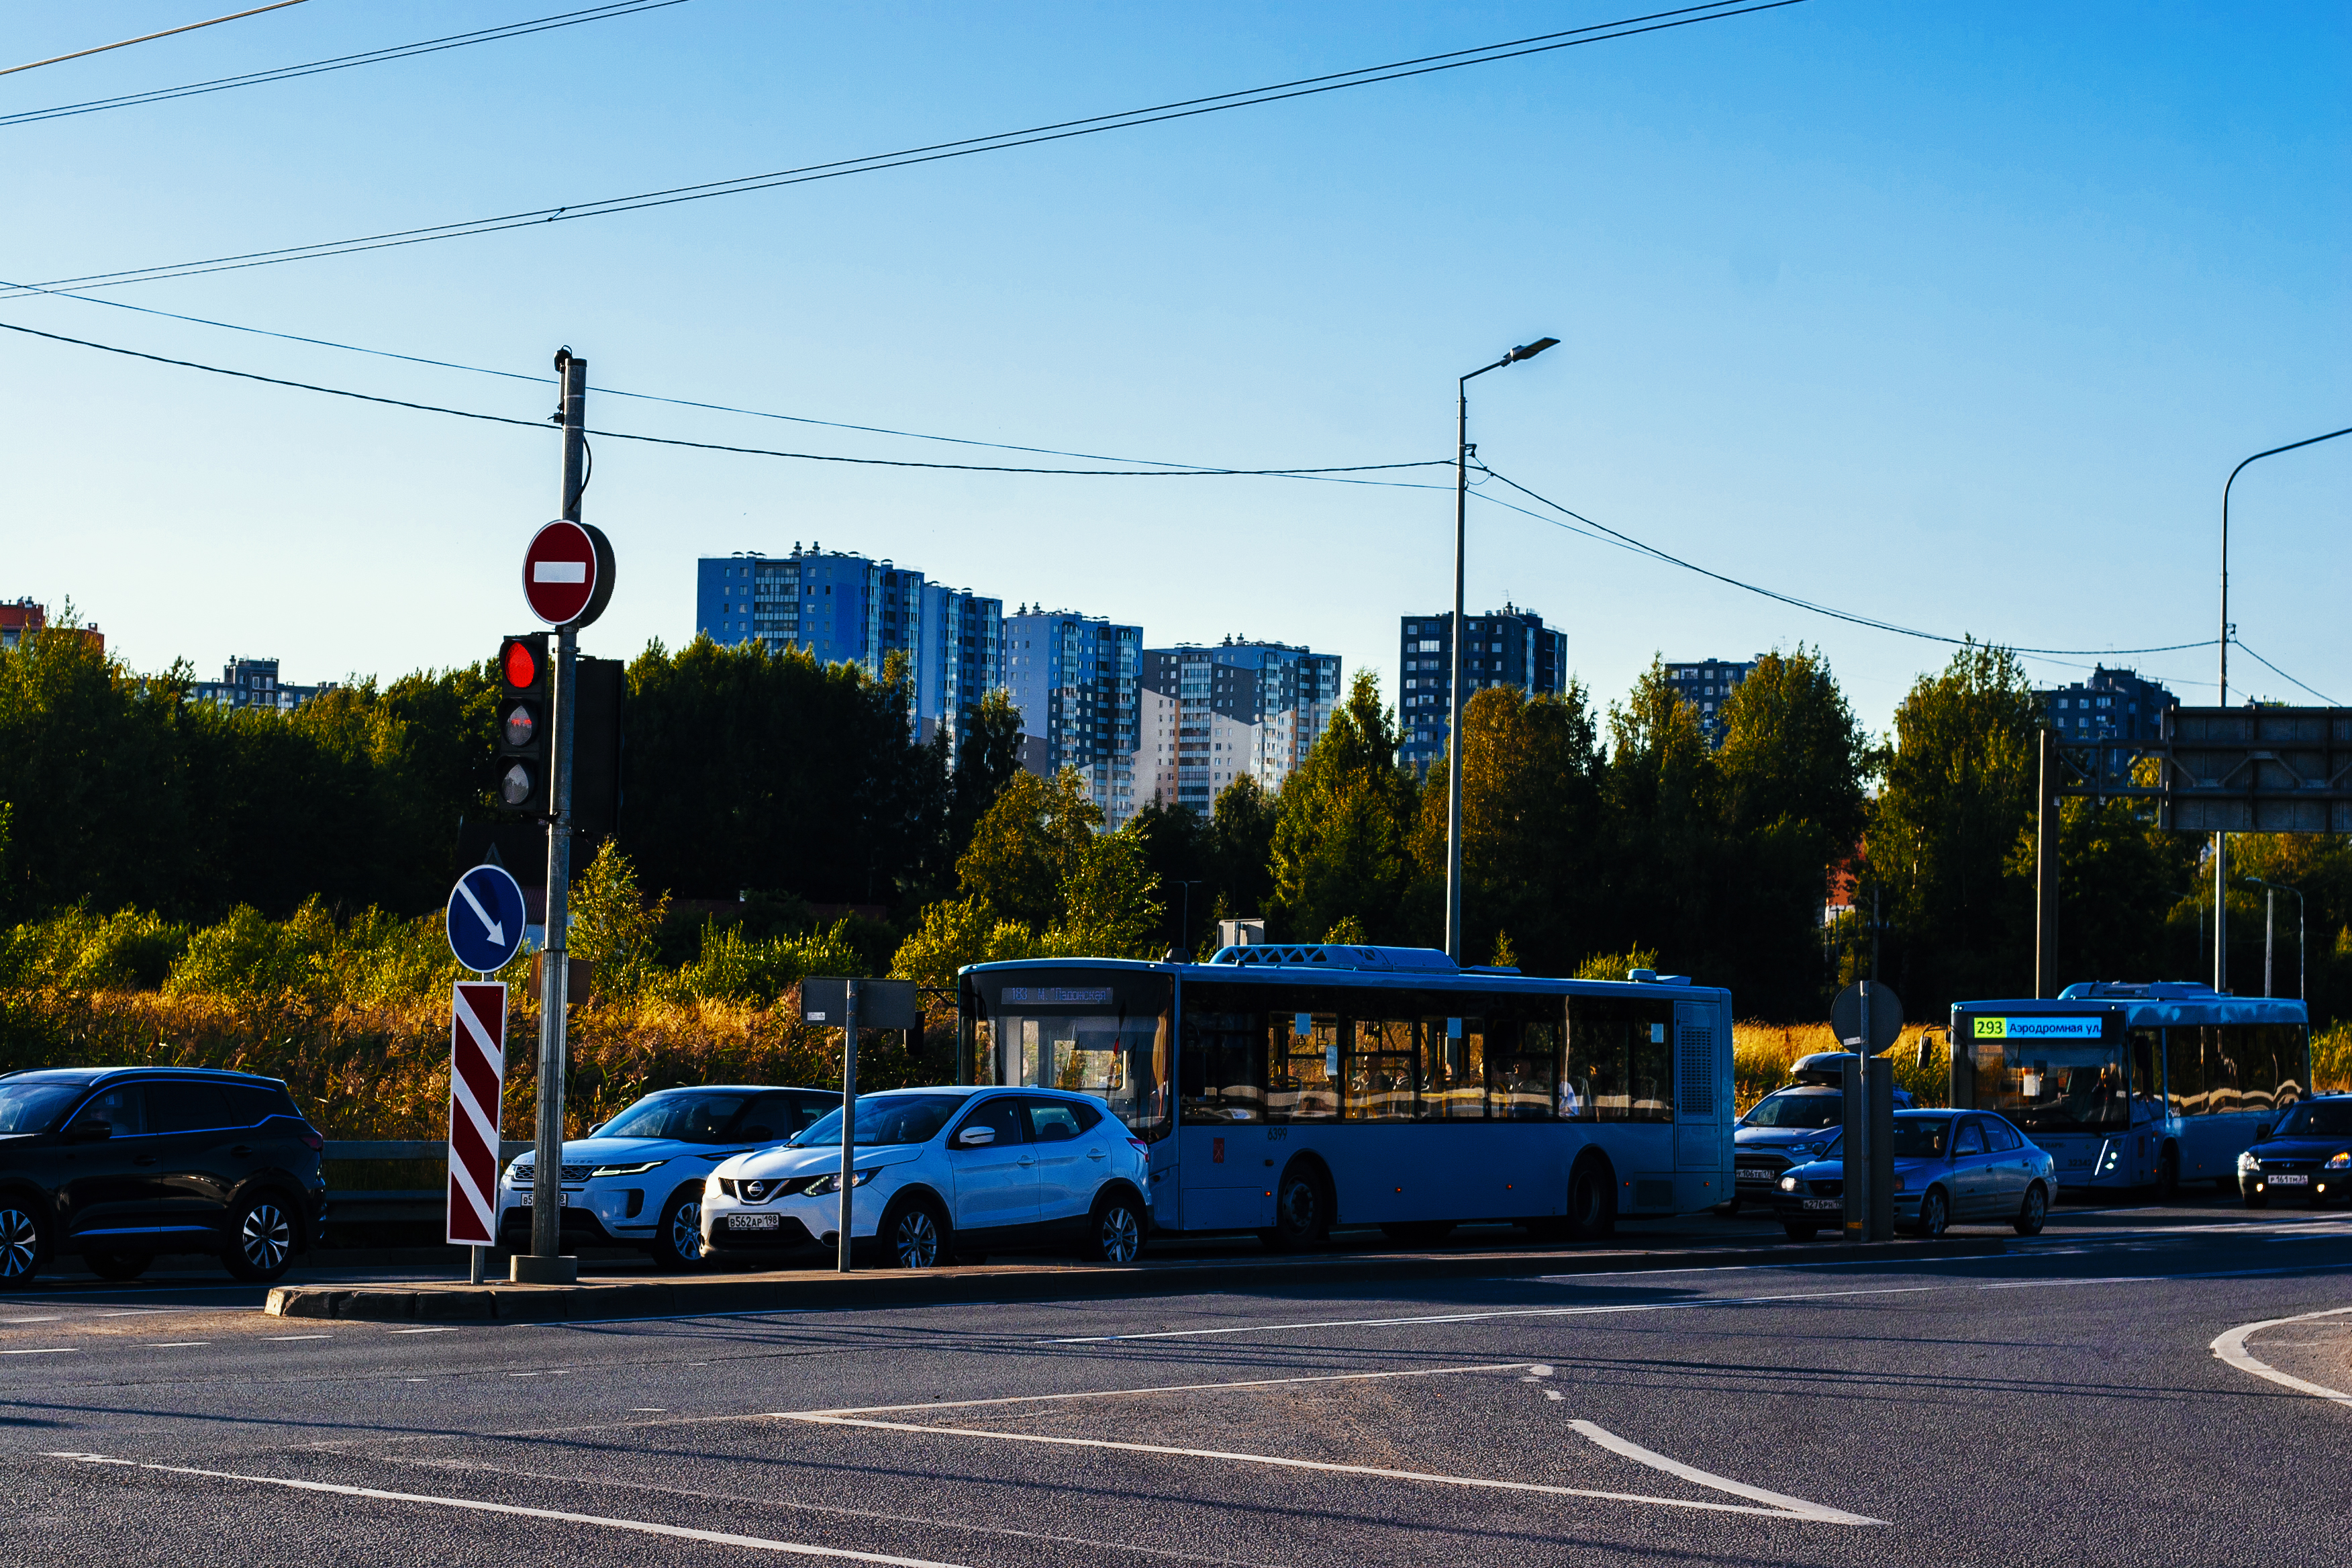
images, car, sky, wheel, vehicle, bus, daytime, automotive lighting, tree, street light, infrastructure, motor vehicle, asphalt, plant, building, electricity, tire, thoroughfare, neighbourhood, automotive exterior, rolling, residential area, automotive design, road, road surface, city, public transport, electric blue, parking, public utility, metropolis, lane, mixed use, signaling device, street, suburb, family car, pole, luxury vehicle, overhead power line, traffic, parking lot, tram, cityscape, evening, full size car, electrical supply, double decker bus, downtown, mid size car, traffic light, intersection, compact car, trolleybus, dusk, night, classic, track, pedestrian, city car, transport, light fixture, tourism, vacation